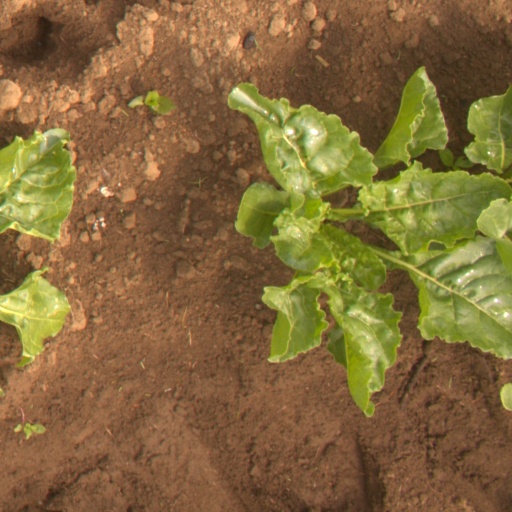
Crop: sugar beet